John Bedford (Wesleyan)

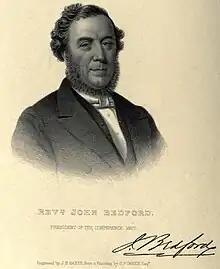

He was the son of John and Elizabeth Bedford, a native of Yorkshire, having been born in Wakefield, 27 July 1810. His father died when he was about five years old. John was educated in Wakefield. He studied during several years in a solicitor's office, but, resolving to become a minister of the Wesleyan Methodist Church, he was appointed by the conference in 1831 to Glasgow. There he laboured hard to free the chapels from the heavy debts with which they were encumbered, and by which their growth and development were effectually hindered. In an essay on 'The Constitution and Discipline of British Methodism' he showed his mastery of the principles of church government. Although Bedford's ministry was afterwards mainly exercised in Manchester and adjacent towns, he also laboured with conspicuous success for a period of three years in each of the towns, Birmingham, West Bromwich, and Derby.